Heimiswil

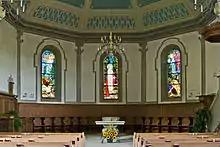
Interior of the Reformed church of Heimiswil

The "Eidgenössisches Mikrofilmarchiv" (Federal Microfilm Archive) and the church and rectory are listed as Swiss heritage site of national significance. The entire hamlet of Guetisbergand is part of the Inventory of Swiss Heritage Sites.